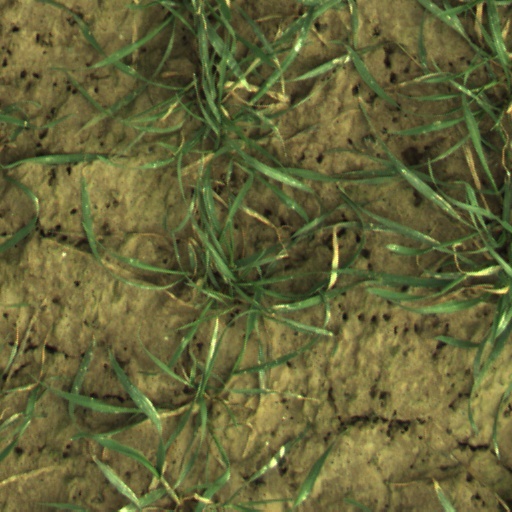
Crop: wheat